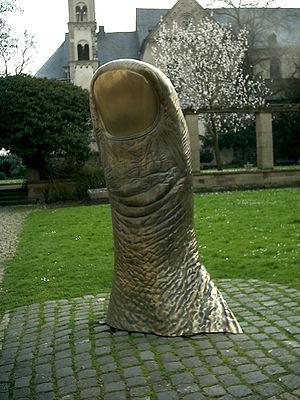
La sculpture est une activité artistique qui consiste à concevoir et réaliser des formes en volume, en relief, soit en ronde-bosse, en haut-relief, en bas-relief, par modelage, par taille directe, par soudure ou assemblage. Le terme de sculpture désigne également l'objet résultant de cette activité.
César Baldaccini, dit César, est un sculpteur français né le 1ᵉʳ janvier 1921 à Marseille et mort le 6 décembre 1998 à Paris.
Marseille est une commune du Sud-Est de la France, chef-lieu du département des Bouches-du-Rhône et préfecture de la région Provence-Alpes-Côte d'Azur.
Le Pouce est une série d'œuvres du sculpteur César entreprise à partir de 1965 et représentant des agrandissements de son propre pouce.